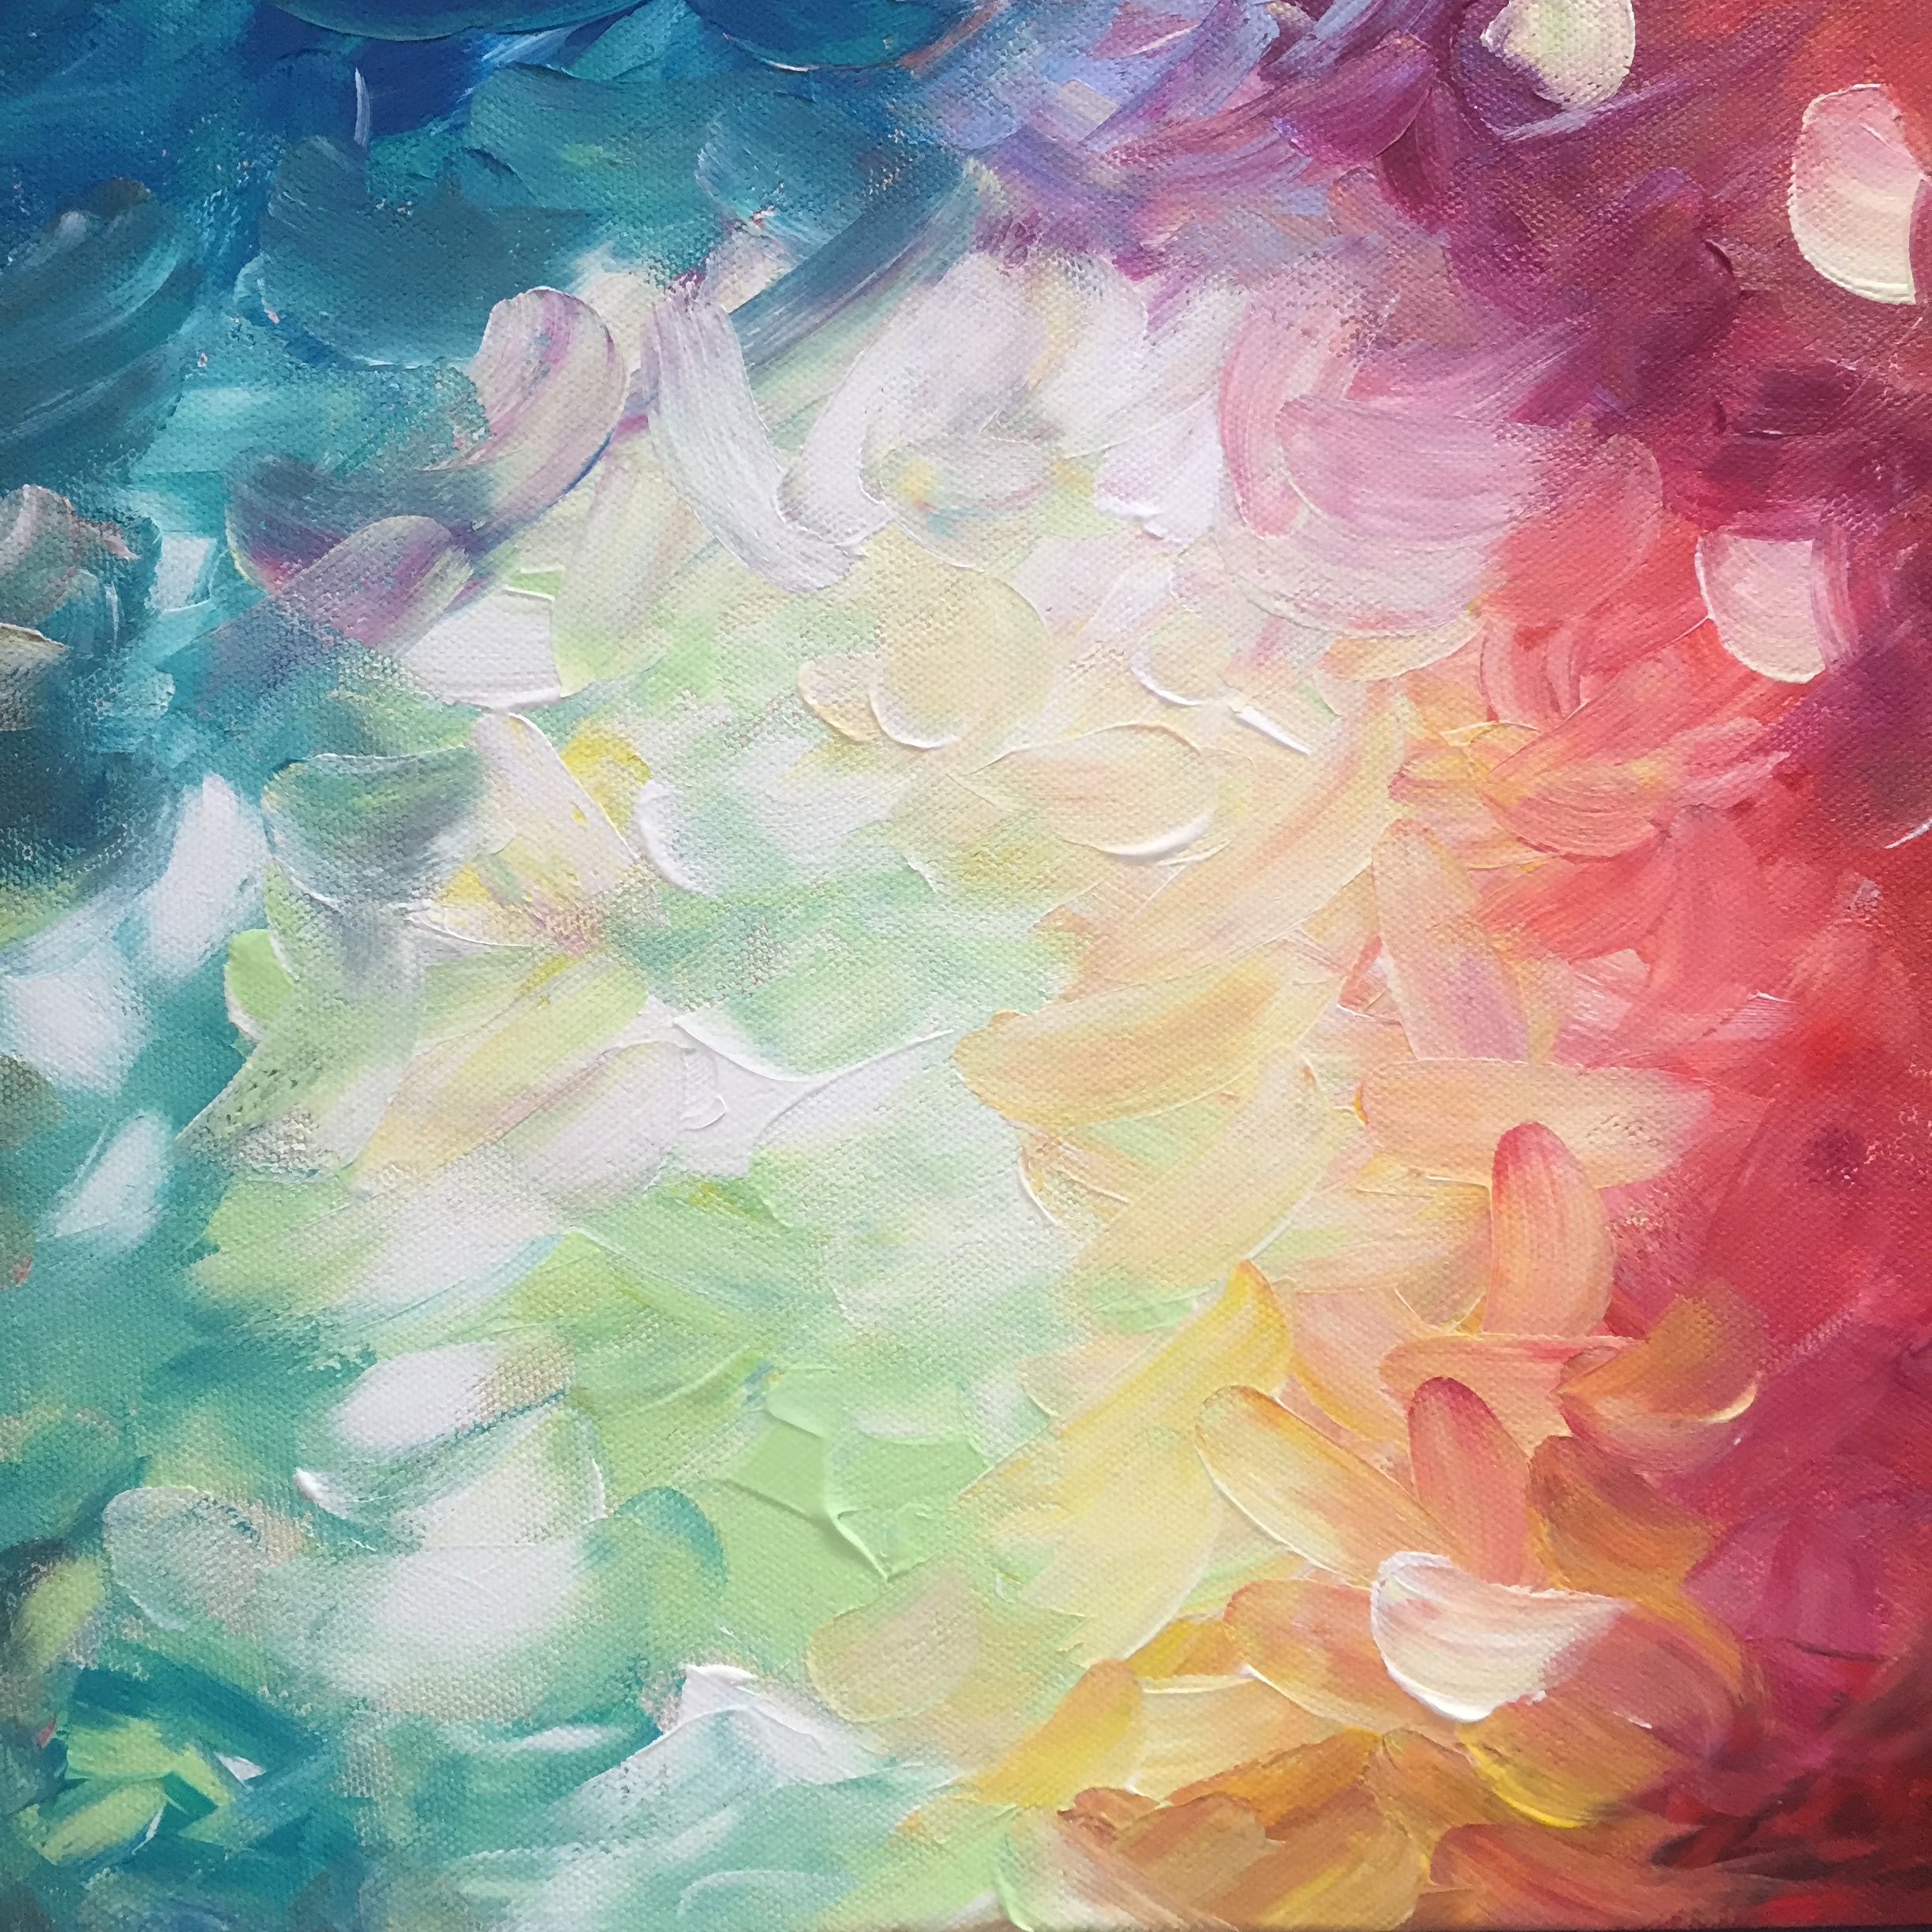
creative, abstract, texture, flower, petal, decoration, pattern, color, artistic, paint, colorful, modern, circle, painting, art, design, decorative, bright, backdrop, effect, modern art, watercolor paint, acrylic paint